Nathalie Colin

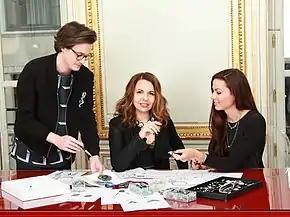
Colin (center) in 2016

Her director job was expanded to Executive Vice President Communication from June 2014 to June 2016.